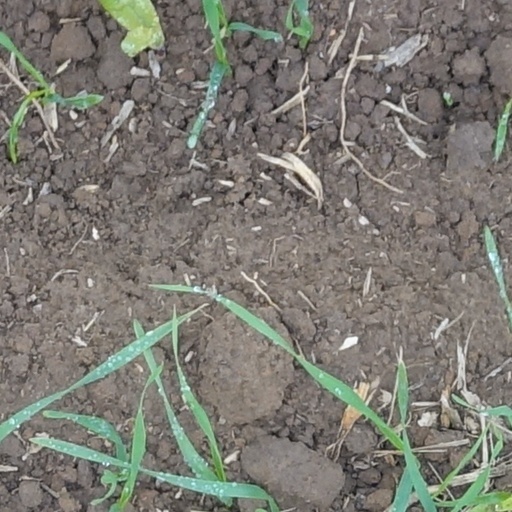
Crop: wheat